The Bridge on the River Kwai

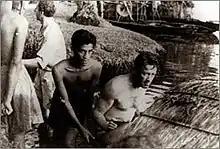
Chandran Rutnam and William Holden while shooting" The Bridge on the River Kwai."

The screenwriters, Carl Foreman and Michael Wilson, were on the Hollywood blacklist and, even though living in exile in England, could only work on the film in secret. The two did not collaborate on the script; Wilson took over after Lean was dissatisfied with Foreman's work. The official credit was given to Pierre Boulle (who did not speak English), and the resulting Oscar for Best Screenplay (Adaptation) was awarded to him. Only in 1984 did the Academy rectify the situation by retroactively awarding the Oscar to Foreman and Wilson, posthumously in both cases. Subsequent releases of the film finally gave them proper screen credit. David Lean himself also claimed that producer Sam Spiegel cheated him out of his rightful part in the credits since he had had a major hand in the script.